1939 Coventry bombing

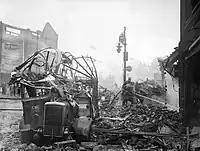
The aftermath of a 1940 air raid upon Coventry

The outbreak of World War II on 3 September ultimately saw the Coventry bombing soon dissipate from the headlines. The Blitz of 1940 saw Coventry's city centre—including the Broadgate area—decimated by the "Luftwaffe", thus ultimately leading to the 1939 Coventry bombing to become known as the city's "forgotten bombing".